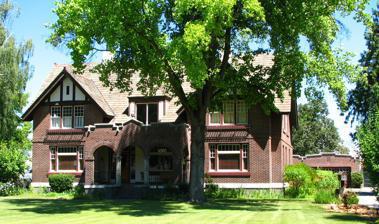
Building: Heimrich–Seufert House
Country: United States of America
Year built: 1927
Historic house in Oregon, United States United States historic place Heimrich–Seufert House U.S. National Register of Historic Places The Heimrich–Seufert House in 2008 Show map of the United States Show map of Oregon Show map of The Dalles OR Location 303 E. 10th Street The Dalles, Oregon Coordinates 45°35′48″N 121°11′10″W / 45.596722°N 121.186110°W / 45.596722; -121.186110 Area 0.57 acres (0.23 ha) Built 1927 Architect Barrett & Logan, Eugene C. Price Architectural style Tudor Revival NRHP reference No. 90000827 Added to NRHP June 1, 1990 The Heimrich–Seufert House (also known as the John G. Heimrich House or Edward Seufert House ) is a historic house in The Dalles , Oregon , United States . Description and history Built in 1927, the Tudor Revival style was home to two prominent figures in commerce and industry in The Dalles. John G. Heimrich (in residence 1927–1931) was a leader in the development of short line railroads in Oregon, whose career mirrored the decline of such railroads in the face of the internal combustion engine . Edward Seufert (in residence 1933–1966) managed a cannery that was founded in his family's interests in the Columbia River salmon fishery . The house's original designer Eugene C. Price was a self-trained but well-regarded architect of the Pacific Northwest during the late 19th and early 20th centuries. When Seufert acquired the house, he had it remodeled by the firm of Barrett & Logan, emphasizing Tudor Revival details. By the late 20th century, it was recognized as the finest Tudor house in the city. The house was listed on the National Register of Historic Places on June 1, 1990. See also National Register of Historic Places listings in Wasco County, Oregon Seufert House , the Portland home of Edward Seufert's father Francis A. Seufert References